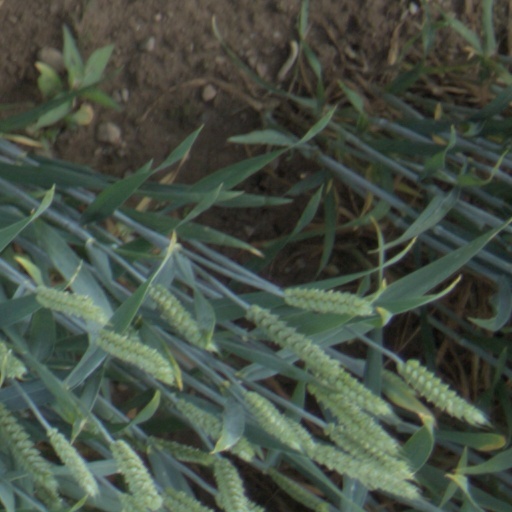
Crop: wheat